Høstutstillingen

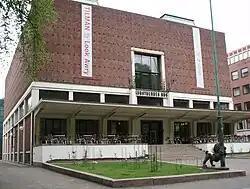
Høstutstillingen has since 1930 been held in Kunstnernes hus (Artists' House) in Oslo.

Høstutstillingen or Statens kunstutstilling (English: "The Autumn Exhibition" or "National Art Exhibition") is an annual art exhibition in Oslo, Norway. The exhibition is Norway's largest marking of contemporary art and takes place each autumn. It is arranged by . The exhibition is set up on the basis of free submission. Den nasjonale jury (Eng: The National Jury), which is responsible for the assessment of the submitted work, consists of a technician in each of the techniques painting, sculpture, graphics, drawing, textile, and other techniques.